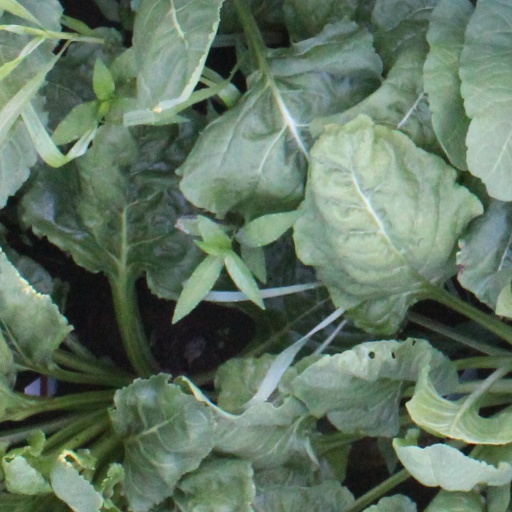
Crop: sugar beet